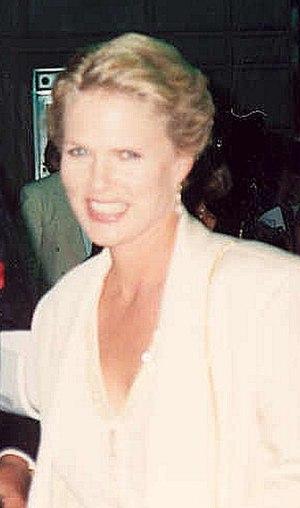
Sharon Gless est une actrice de télévision américaine.
Queer as Folk est une série télévisée américano-canadienne de 83 épisodes de 50 minutes, adaptée par Ron Cowen et Daniel Lipman de la série homonyme britannique de Russell T Davies, et diffusée entre le 3 décembre 2000 et le 7 août 2005 sur Showtime aux États-Unis et à partir du 22 janvier 2001 sur Showcase au Canada.